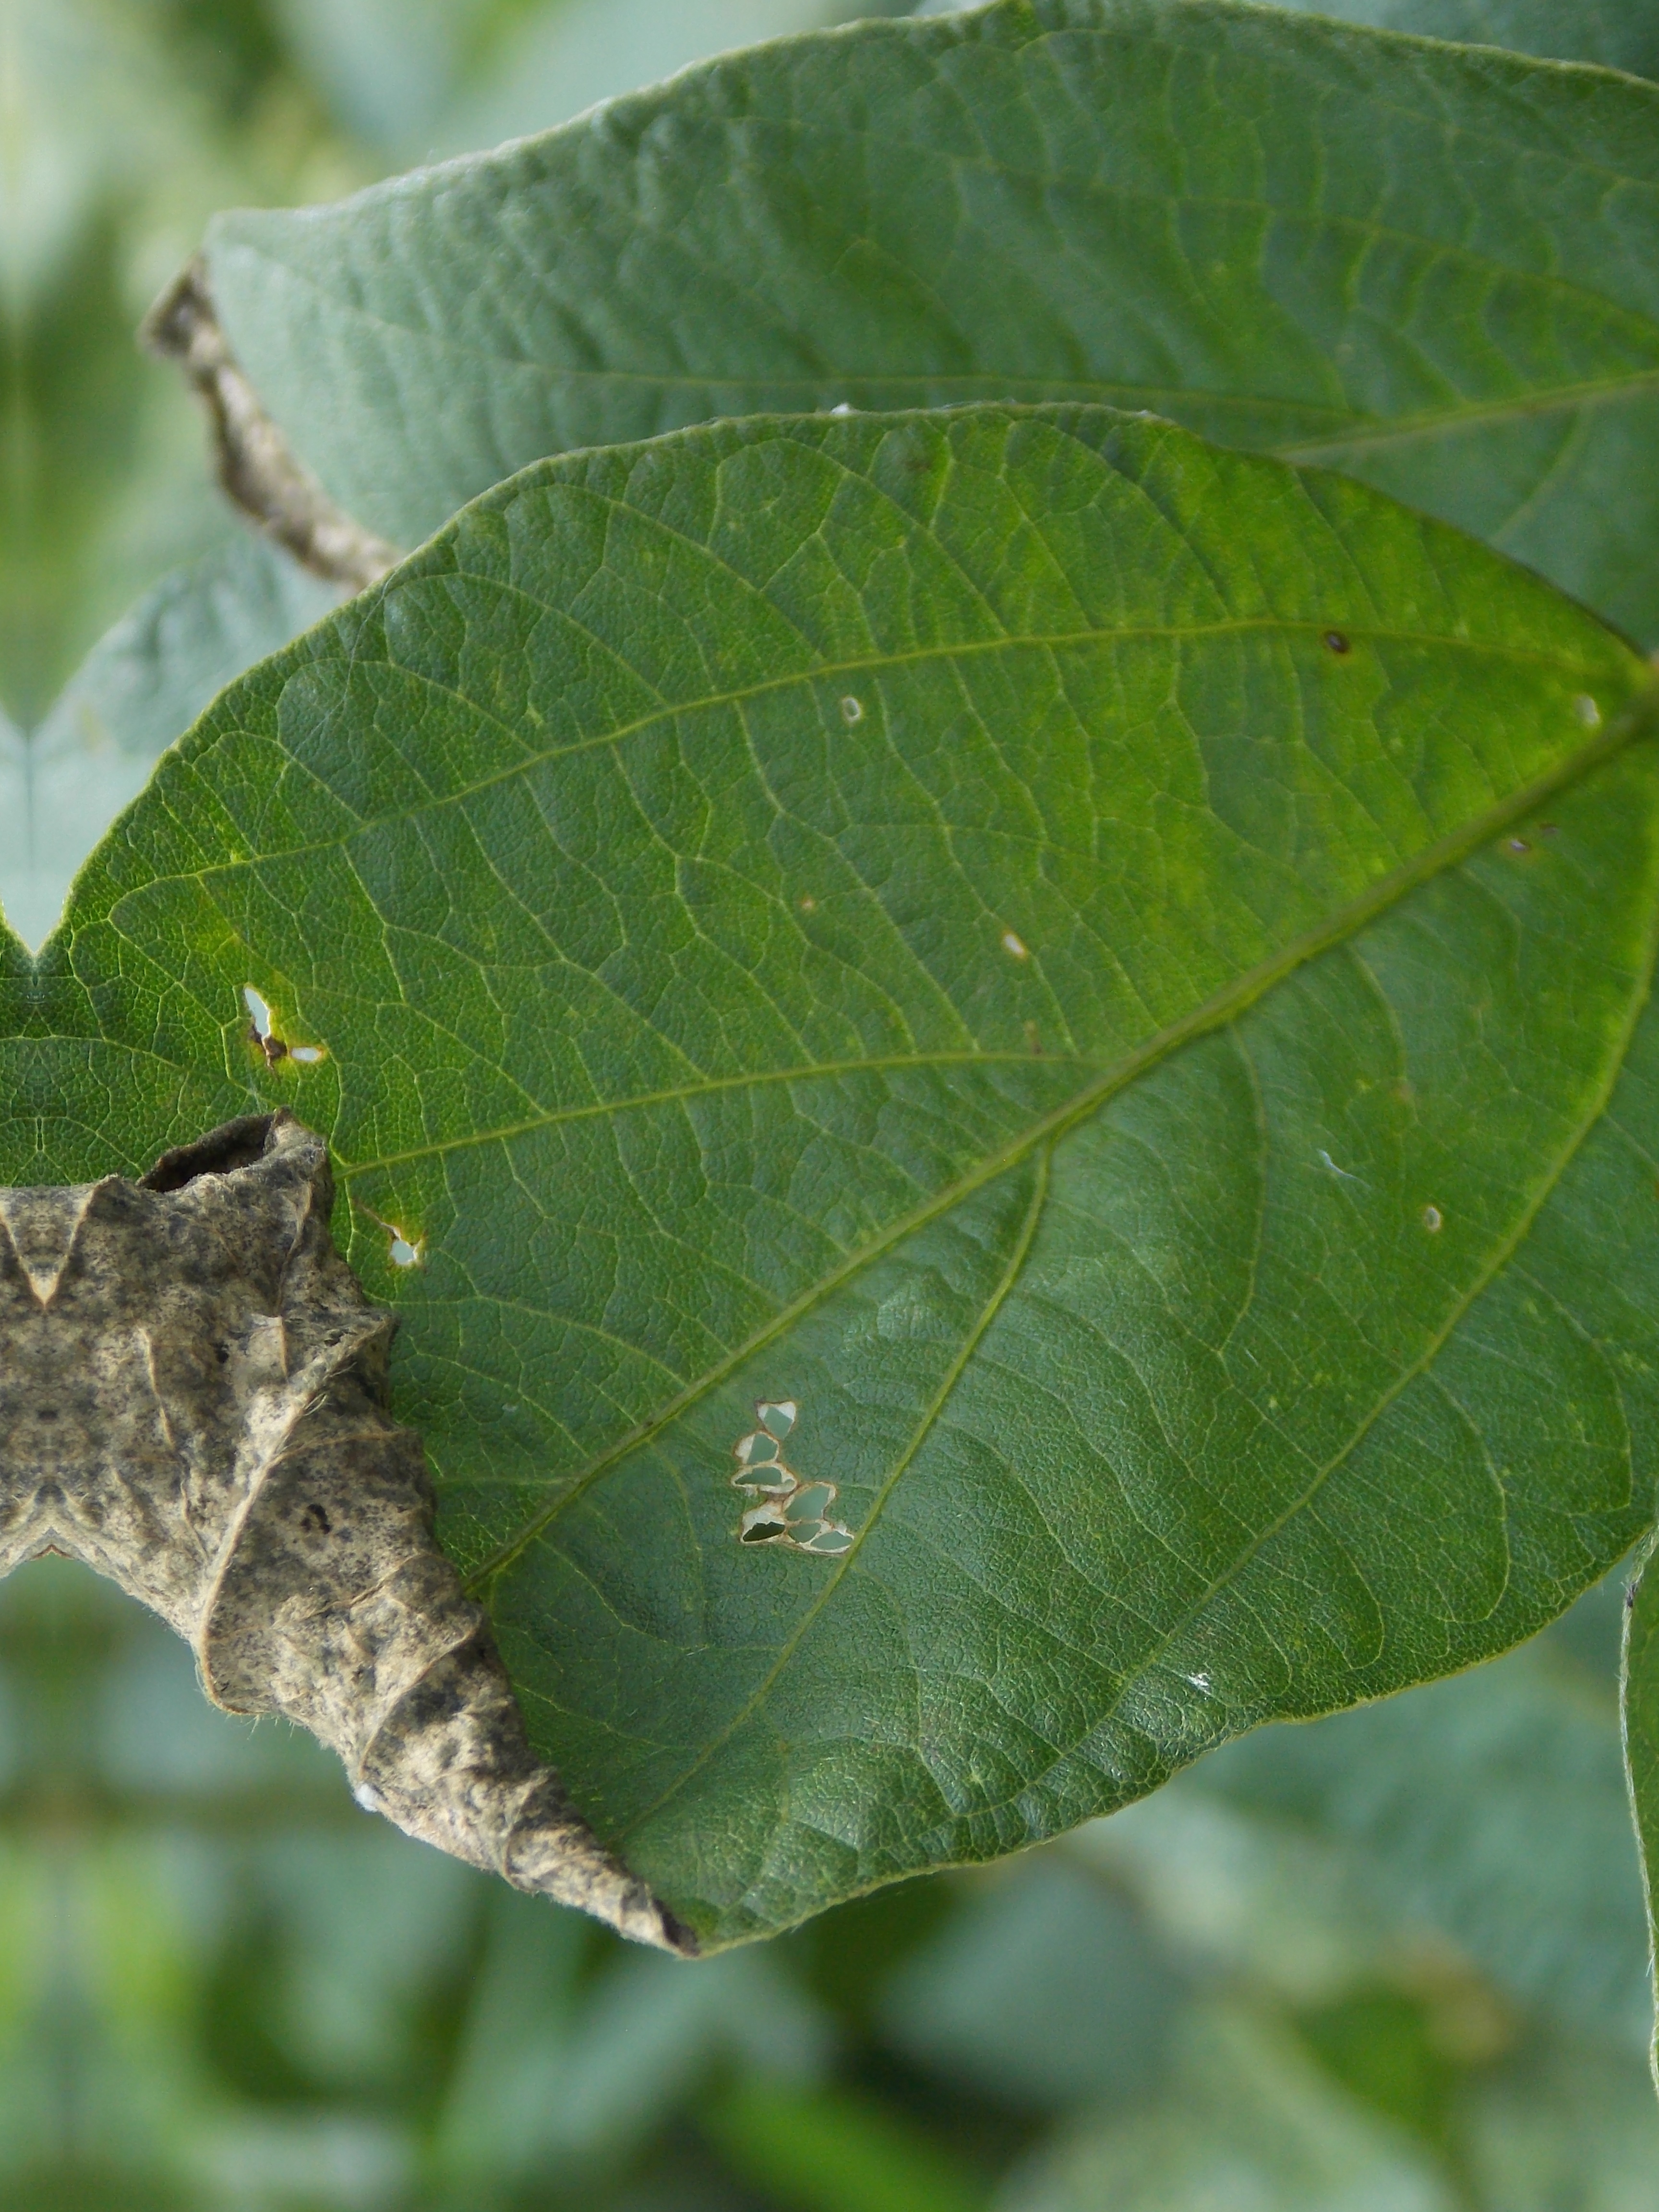
Label: Disease